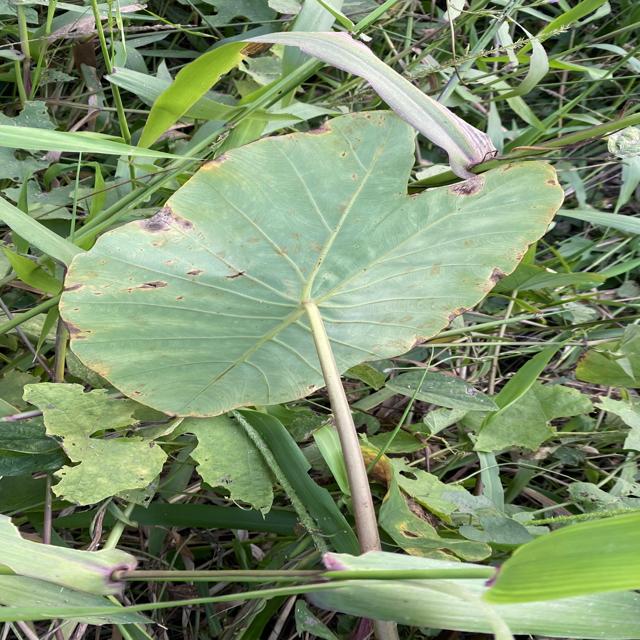
Label: Early_Blight